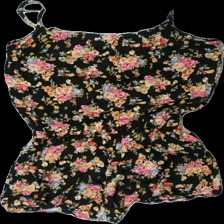
View: back
Type: Dress
Category: Children
Brand: Missing
Colors: Black, Pink, Yellow, Multicolor
Material: 100% viscose
Pattern: Floral print
Cut: Regular
Season: Summer
Holes: Minor
Damage location: middle right
Damage 2 location: middle center
Price range: <50
Recommended usage: Export
Description: svart jumpsuit med blommor på. urtvättad. hål i båda armhålorna